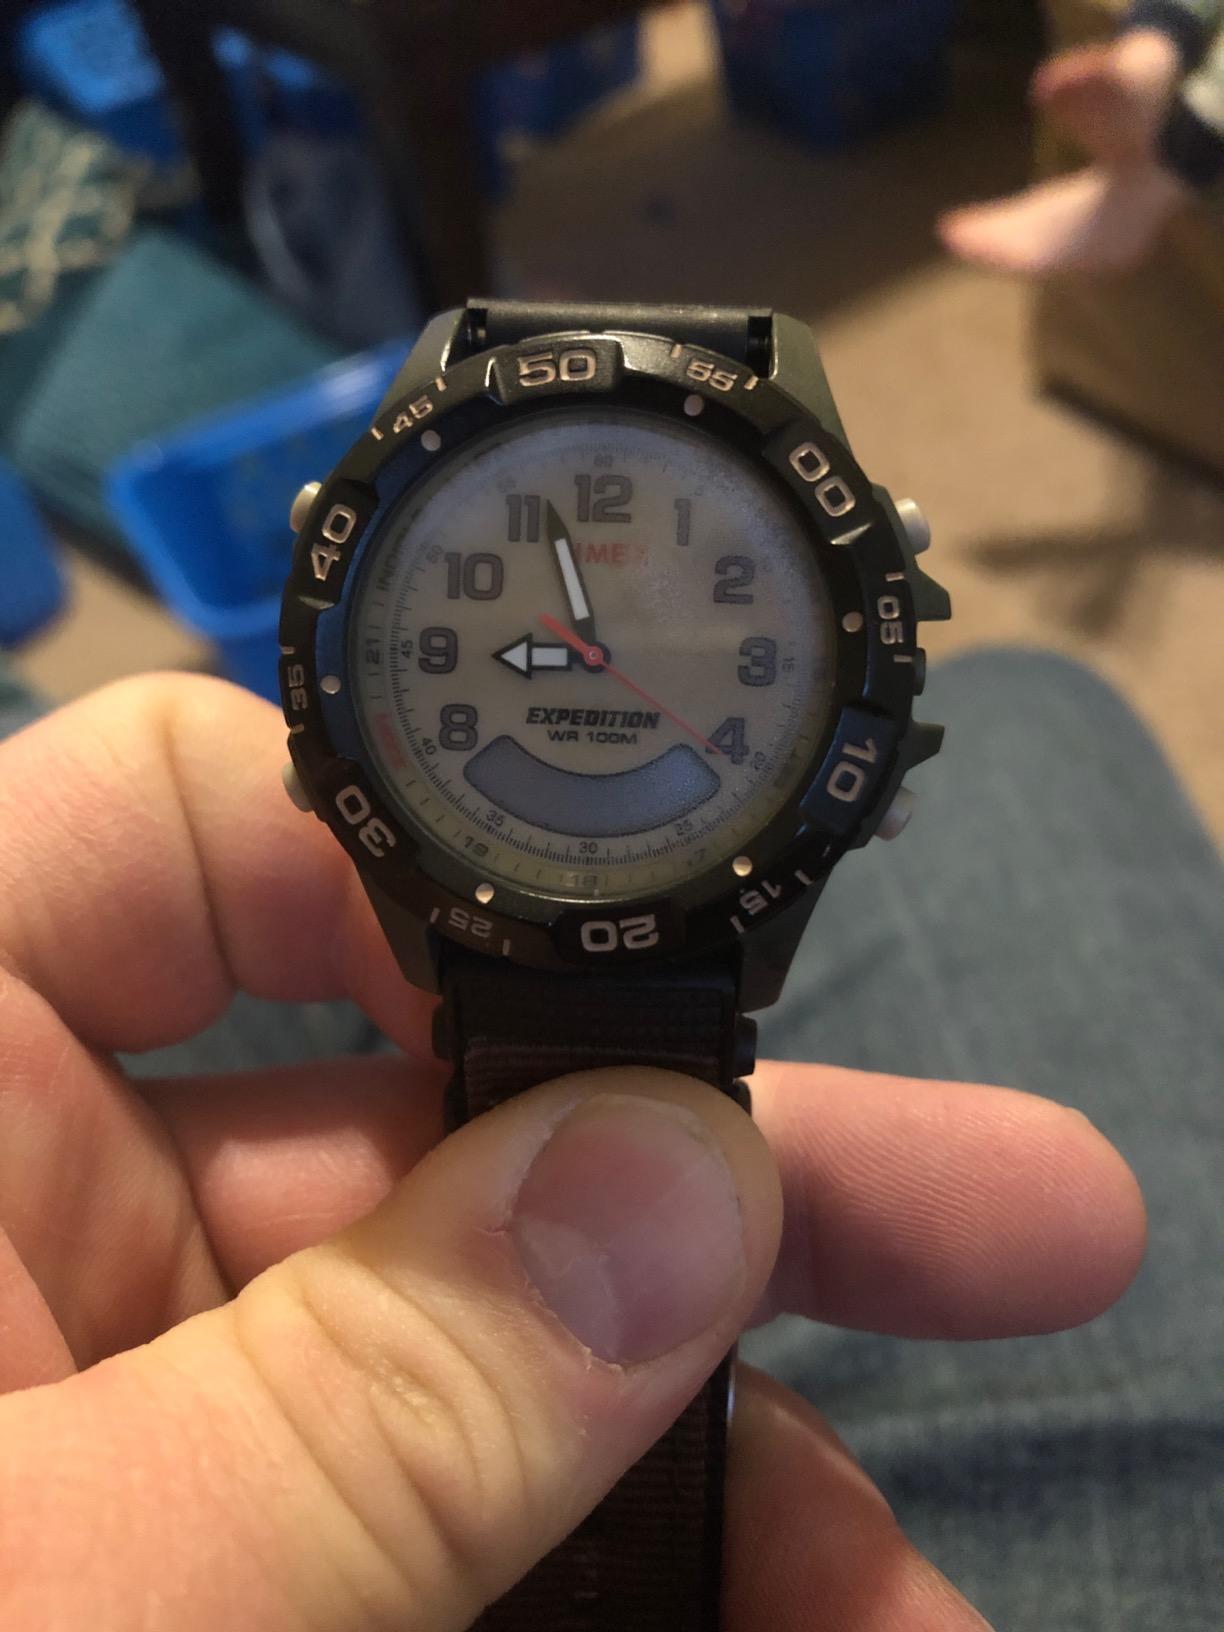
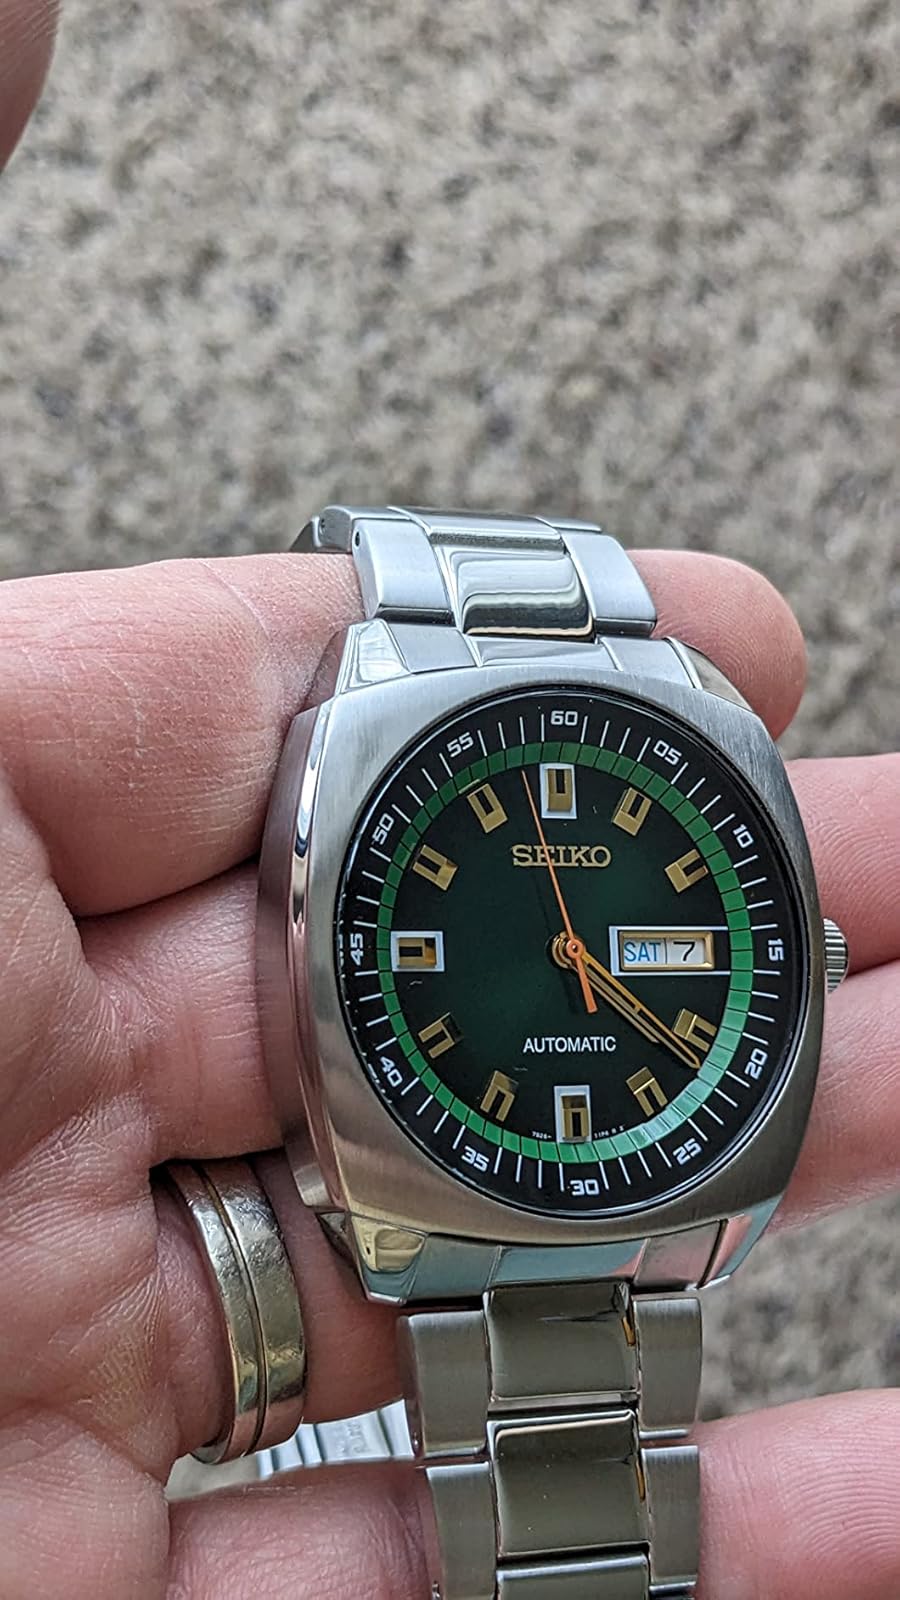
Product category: accessories_watch
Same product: no